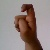
The image shows a hand gesture representing the letter 'X' in Indian Sign Language.